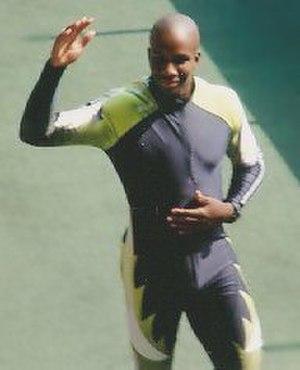
Les Jeux olympiques d'été de 1996, Jeux de la XXVIᵉ olympiade de l'ère moderne, se sont déroulés à Atlanta. Les États-Unis accueillirent les Jeux olympiques d'été pour la quatrième fois après Saint-Louis en 1904 et Los Angeles en 1932 et 1984. Ils furent également surnommés les Jeux olympiques du centenaire, cent ans après les premières olympiades modernes.
Les records du monde du 100 mètres sont actuellement détenus par le Jamaïcain Usain Bolt avec le temps de 9 s 58, établi le 16 août 2009 en finale des championnats du monde, à Berlin en Allemagne, et par l'Américaine Florence Griffith-Joyner, créditée de 10 s 49 le 16 juillet 1988 lors des quarts de finale des sélections olympiques américaines d'Indianapolis, aux États-Unis.
Donovan Bailey est un athlète canadien, spécialiste des épreuves de sprint. Il est l'ancien détenteur du record du monde du 100 mètres avec son temps de 9 s 84, établi en finale des Jeux olympiques de 1996, à Atlanta. Il détient par ailleurs le record mondial du 50 mètres en salle.